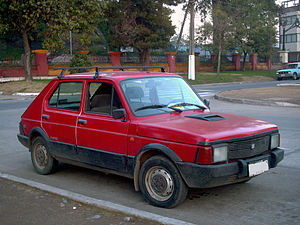
Seat Fura
SEAT Fura 850 (1983)
SEAT Fura var en bilmodel fra SEAT bygget mellem 1981 og 1984. Den var baseret på Fiat 127, som SEAT havde bygget på licens siden 1972.